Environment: real
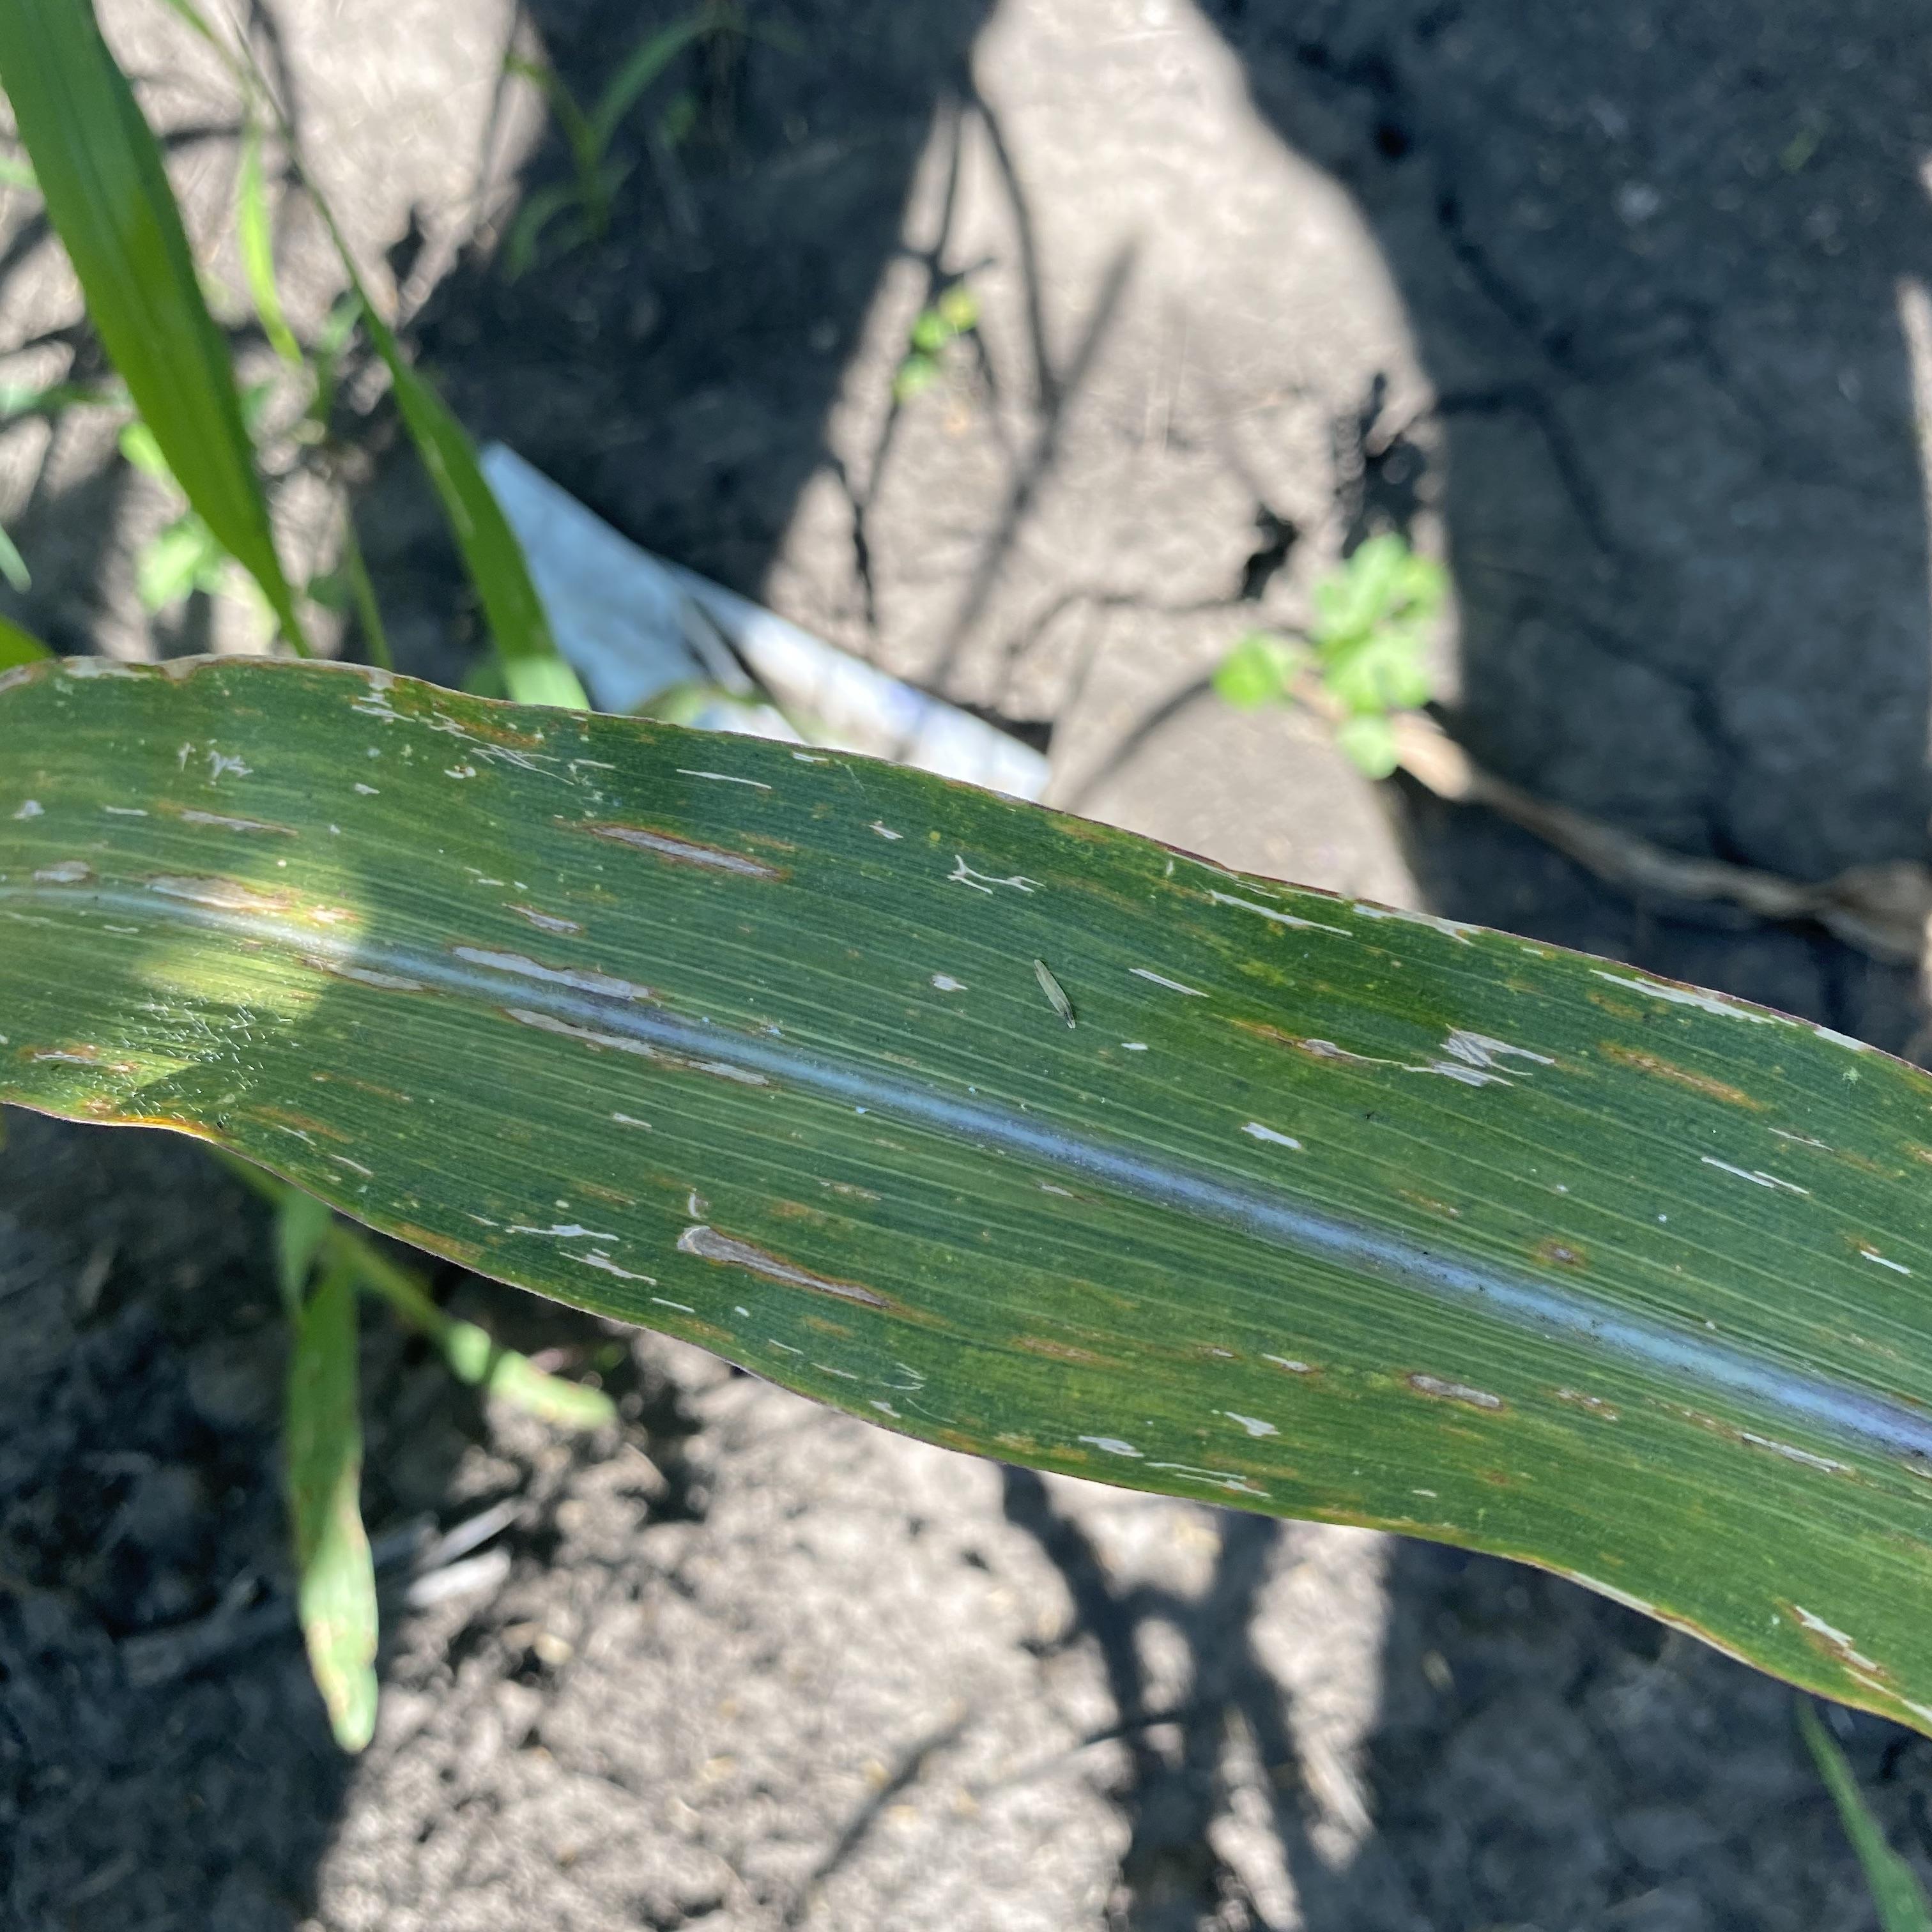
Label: gray_leaf_spot